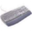
Label: keyboard